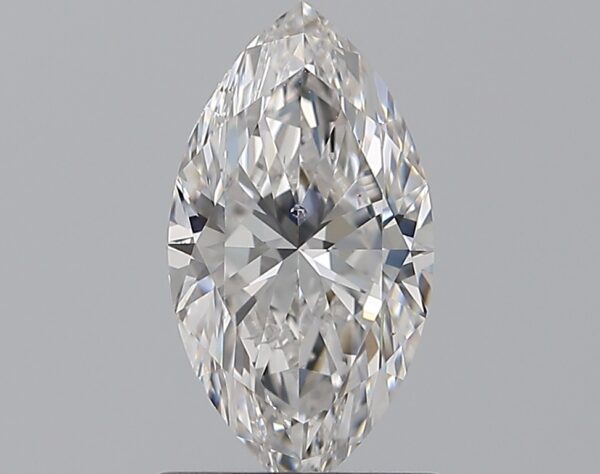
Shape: marquise
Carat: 1.01
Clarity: SI1
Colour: E
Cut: EX
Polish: VG
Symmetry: EX
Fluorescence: M
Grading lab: GIA
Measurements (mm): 9.62 x 5.19 x 3.32